Jimmy Snuka

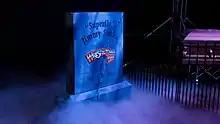
A tombstone commemorating Snuka's loss at WrestleMania VII

Snuka also feuded with Don Muraco in 1983, which began after Snuka entered the ring for a match against Don Kernodle on the June 18 episode of "Championship Wrestling" while Muraco, the Intercontinental Heavyweight champion, was being interviewed. Muraco, enraged at the perceived lack of respect, confronted Snuka at ringside, triggering a brawl. This feud led to a defining moment of Snuka's career on October 17, 1983, in a steel cage match at Madison Square Garden. The match ended in a loss for Snuka, but afterward he dragged Muraco back into the ring and connected with the most famous "Superfly splash" of his career, off the top of the high steel cage. Future wrestling stars the Sandman, Mick Foley, Tommy Dreamer, and Bubba Ray Dudley were all in attendance at the event and cite this match as the reason they decided to actively pursue professional wrestling. Snuka was named the 1983 Wrestler of the Year by "Victory Magazine" (later renamed "WWF Magazine") for his efforts.